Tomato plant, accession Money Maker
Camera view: vertical (180 deg); turntable rotation: 0 degrees
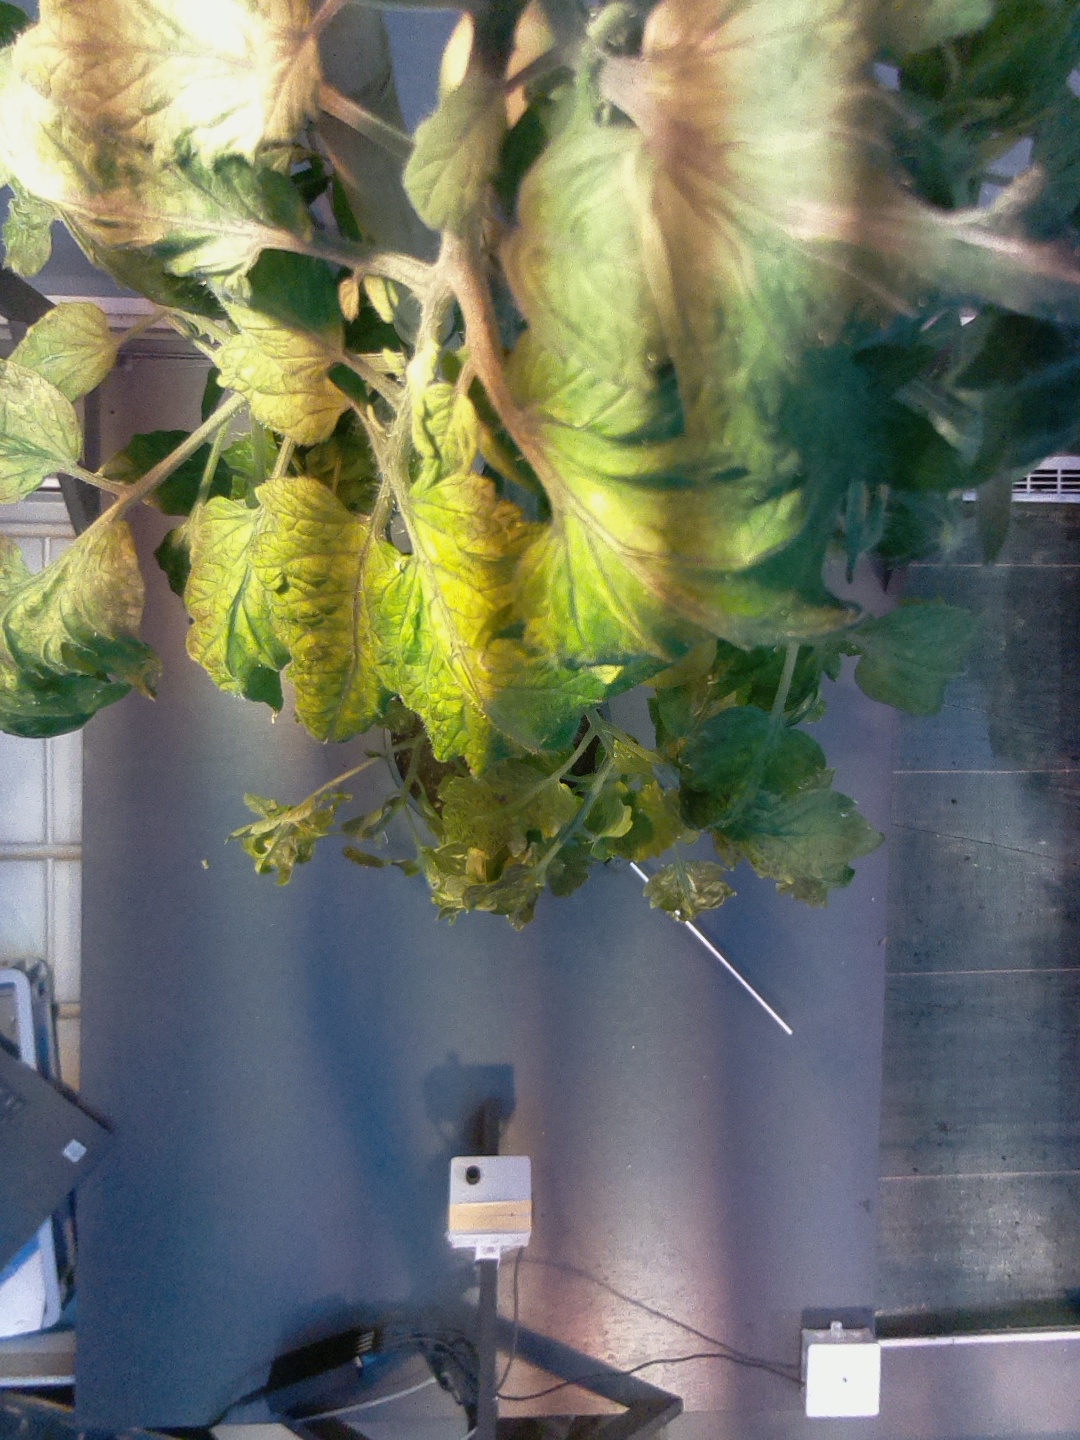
BBCH growth stage 72: 20%-30% of final fruit size